Shunji Iwai

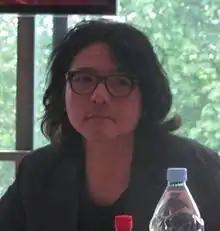
Iwai at the 2015 Annecy International Animated Film Festival

Iwai was born in Sendai, Miyagi, Japan. He attended Yokohama National University, graduating in 1987.